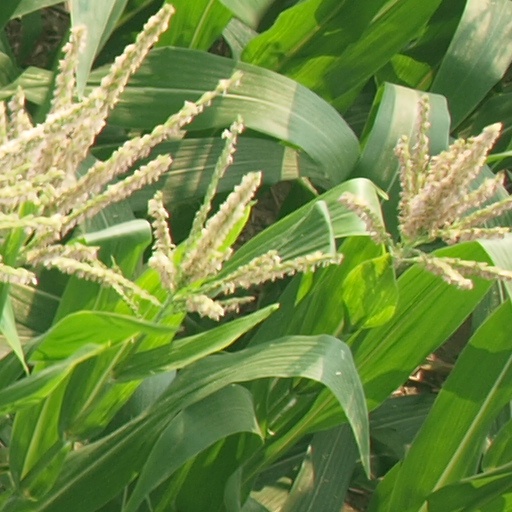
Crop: maize; corn